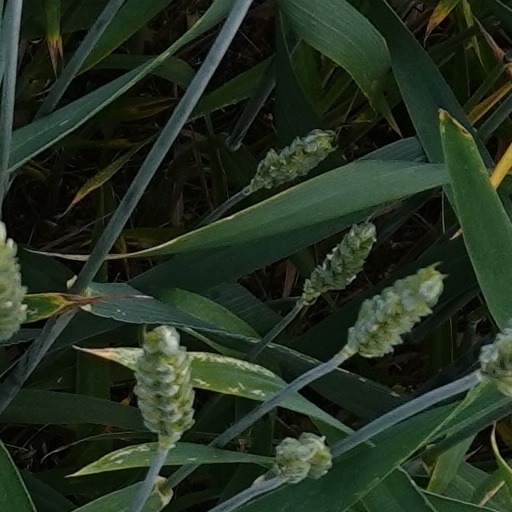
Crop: wheat